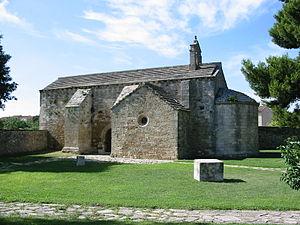
Chapelle Saint-Cyr (Lançon-Provence), XIIe siècle (?)
Lançon-Provence est une commune française située au centre du département des Bouches-du-Rhône en région Provence-Alpes-Côte d'Azur. Elle fait partie de la métropole d'Aix-Marseille-Provence.
Cet article recense les monuments historiques des Bouches-du-Rhône, en France.